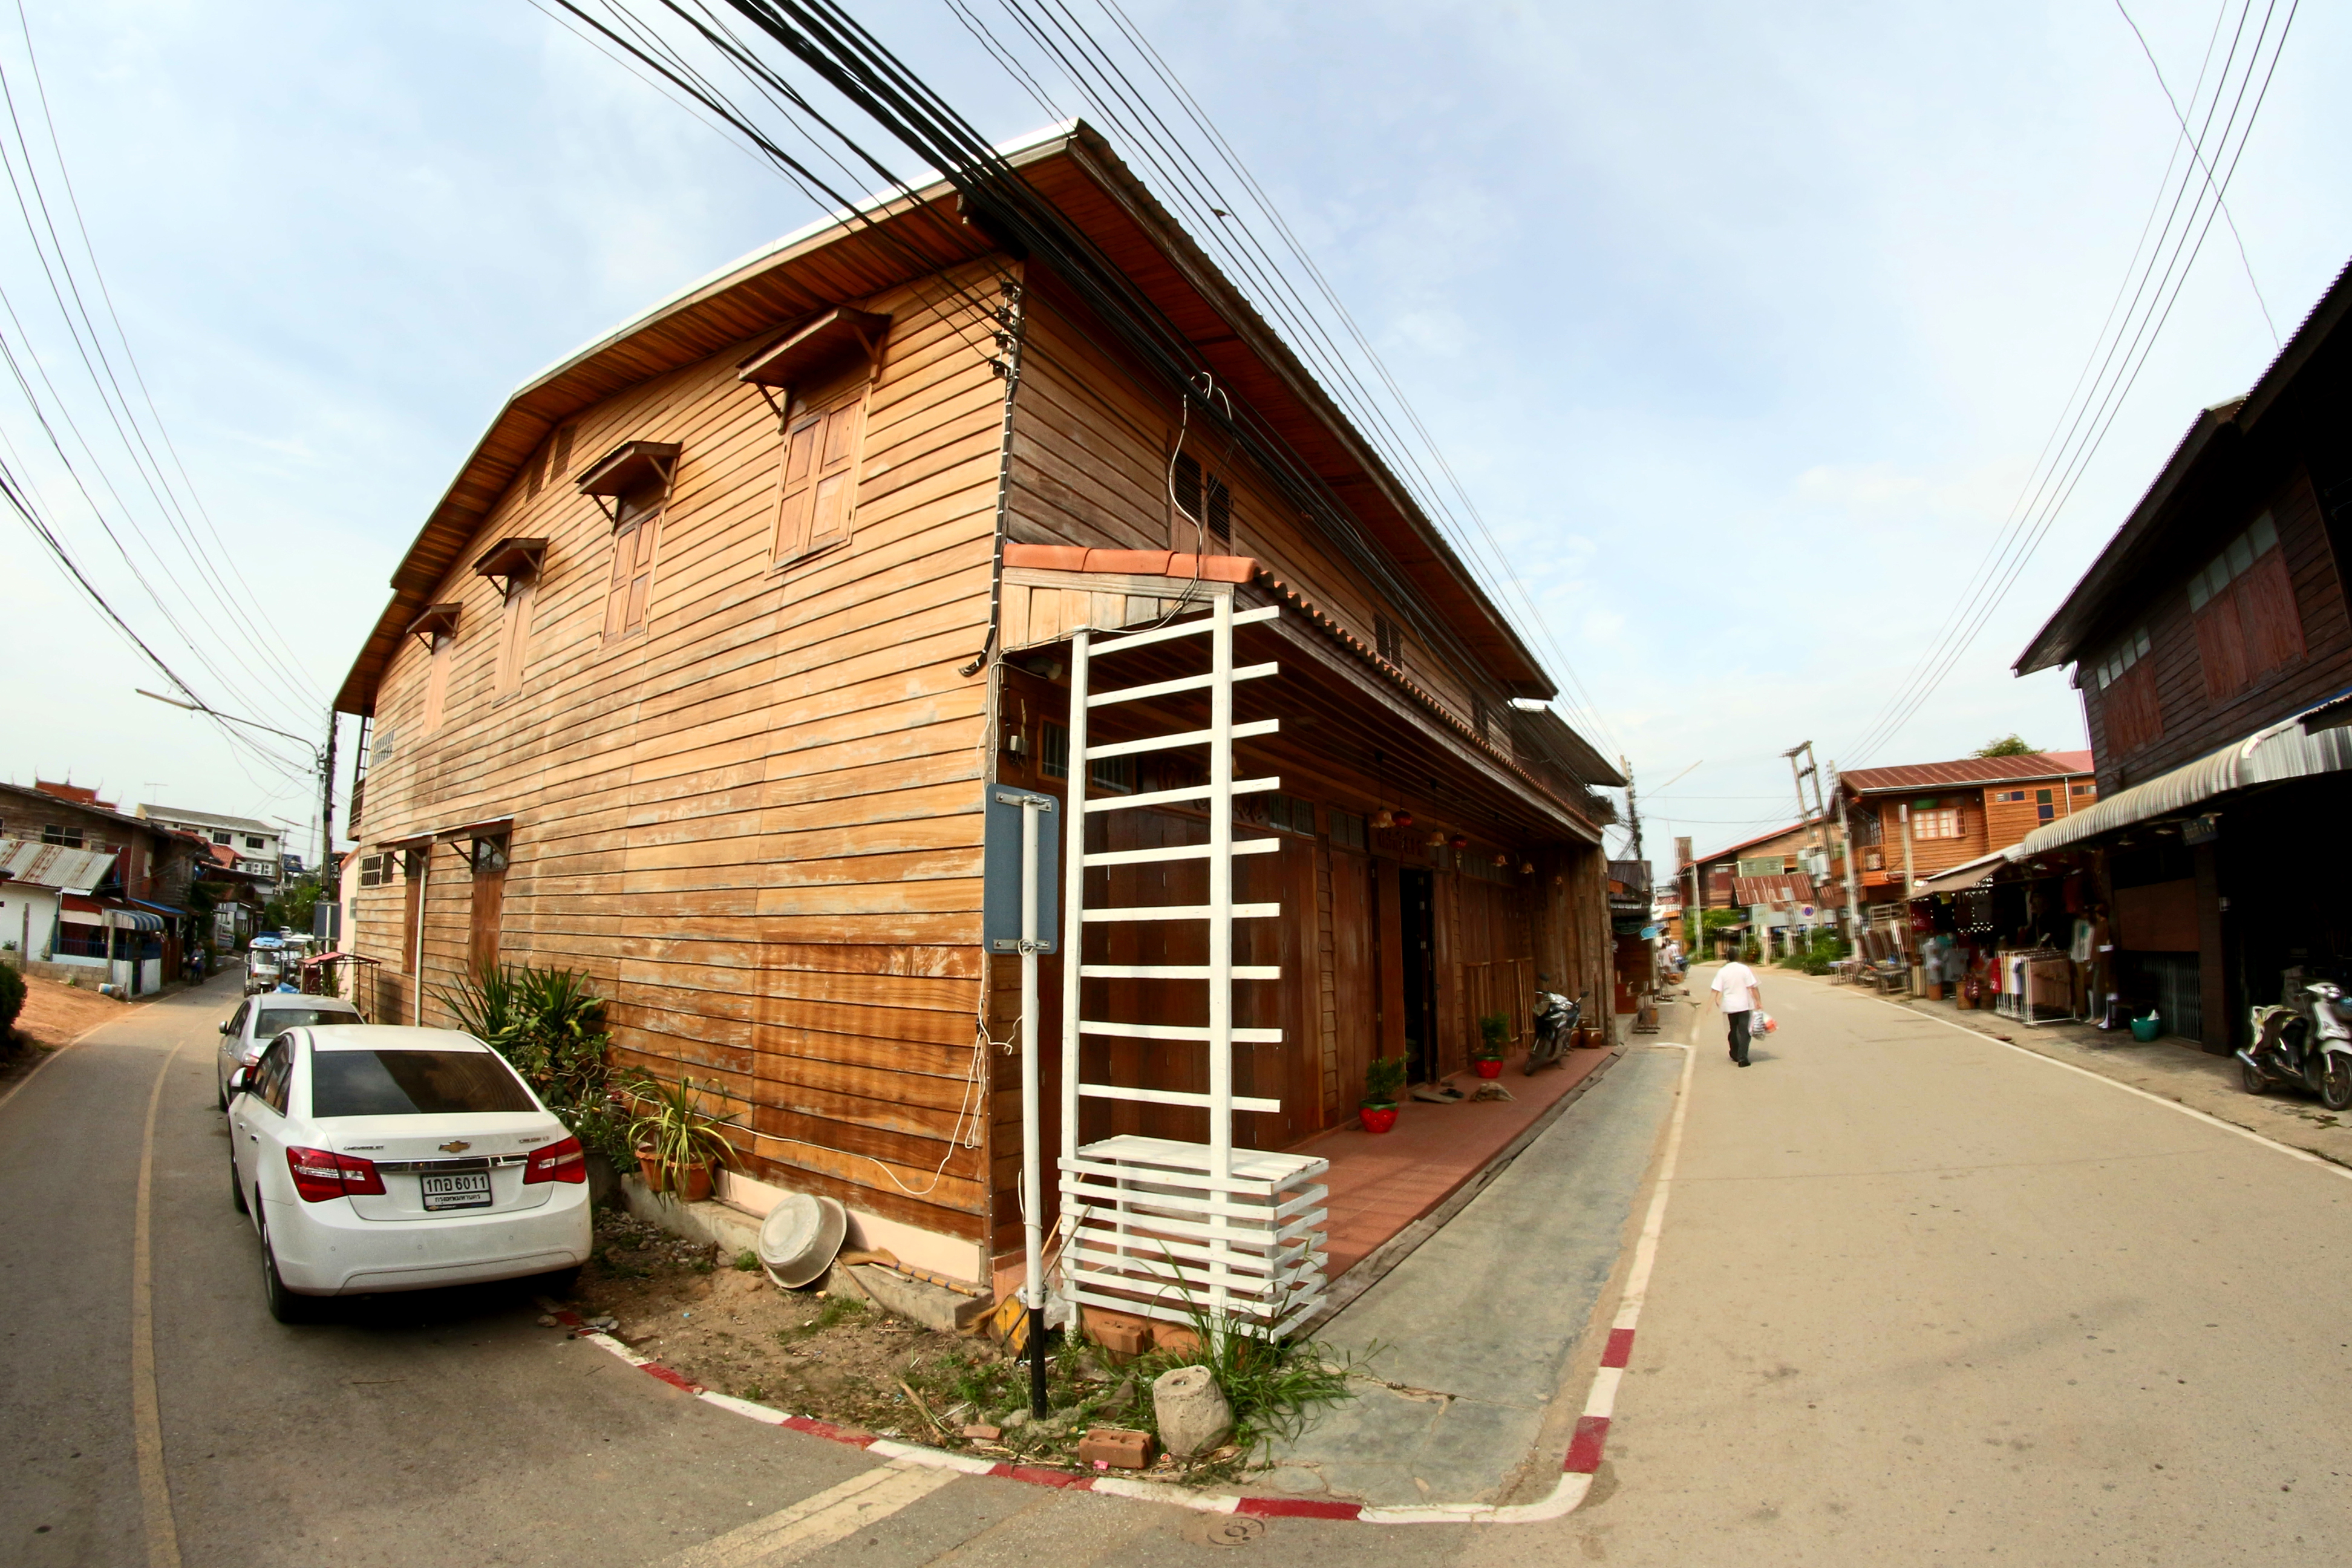
travel, khan, wood, old, tourism, house, local, road, town, background, tourist, wooden, retro, window, village, antique, view, river, wall, destination, rural, architecture, home, building, landscape, neighbourhood, residential area, street, facade, city, sky, suburb